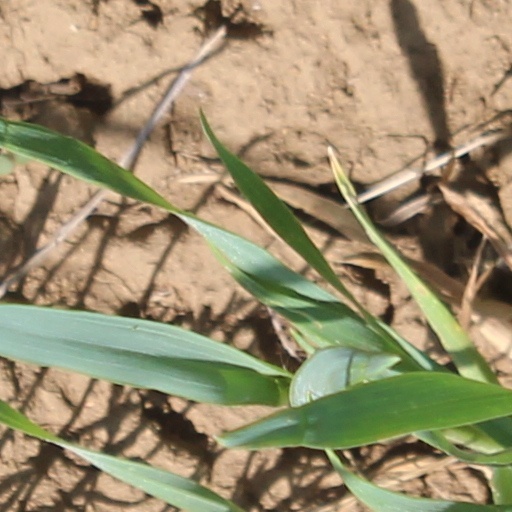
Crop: wheat